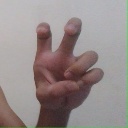
अक्षर: छ